Ohio State Route 539

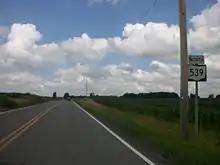
SR 539 in Congress Township

The entirety of State Route 539 is situated within the northwestern portion of Wayne County. There is no segment of this route that is included within the National Highway System, a network of highways deemed to be most important for the country's economy, mobility.